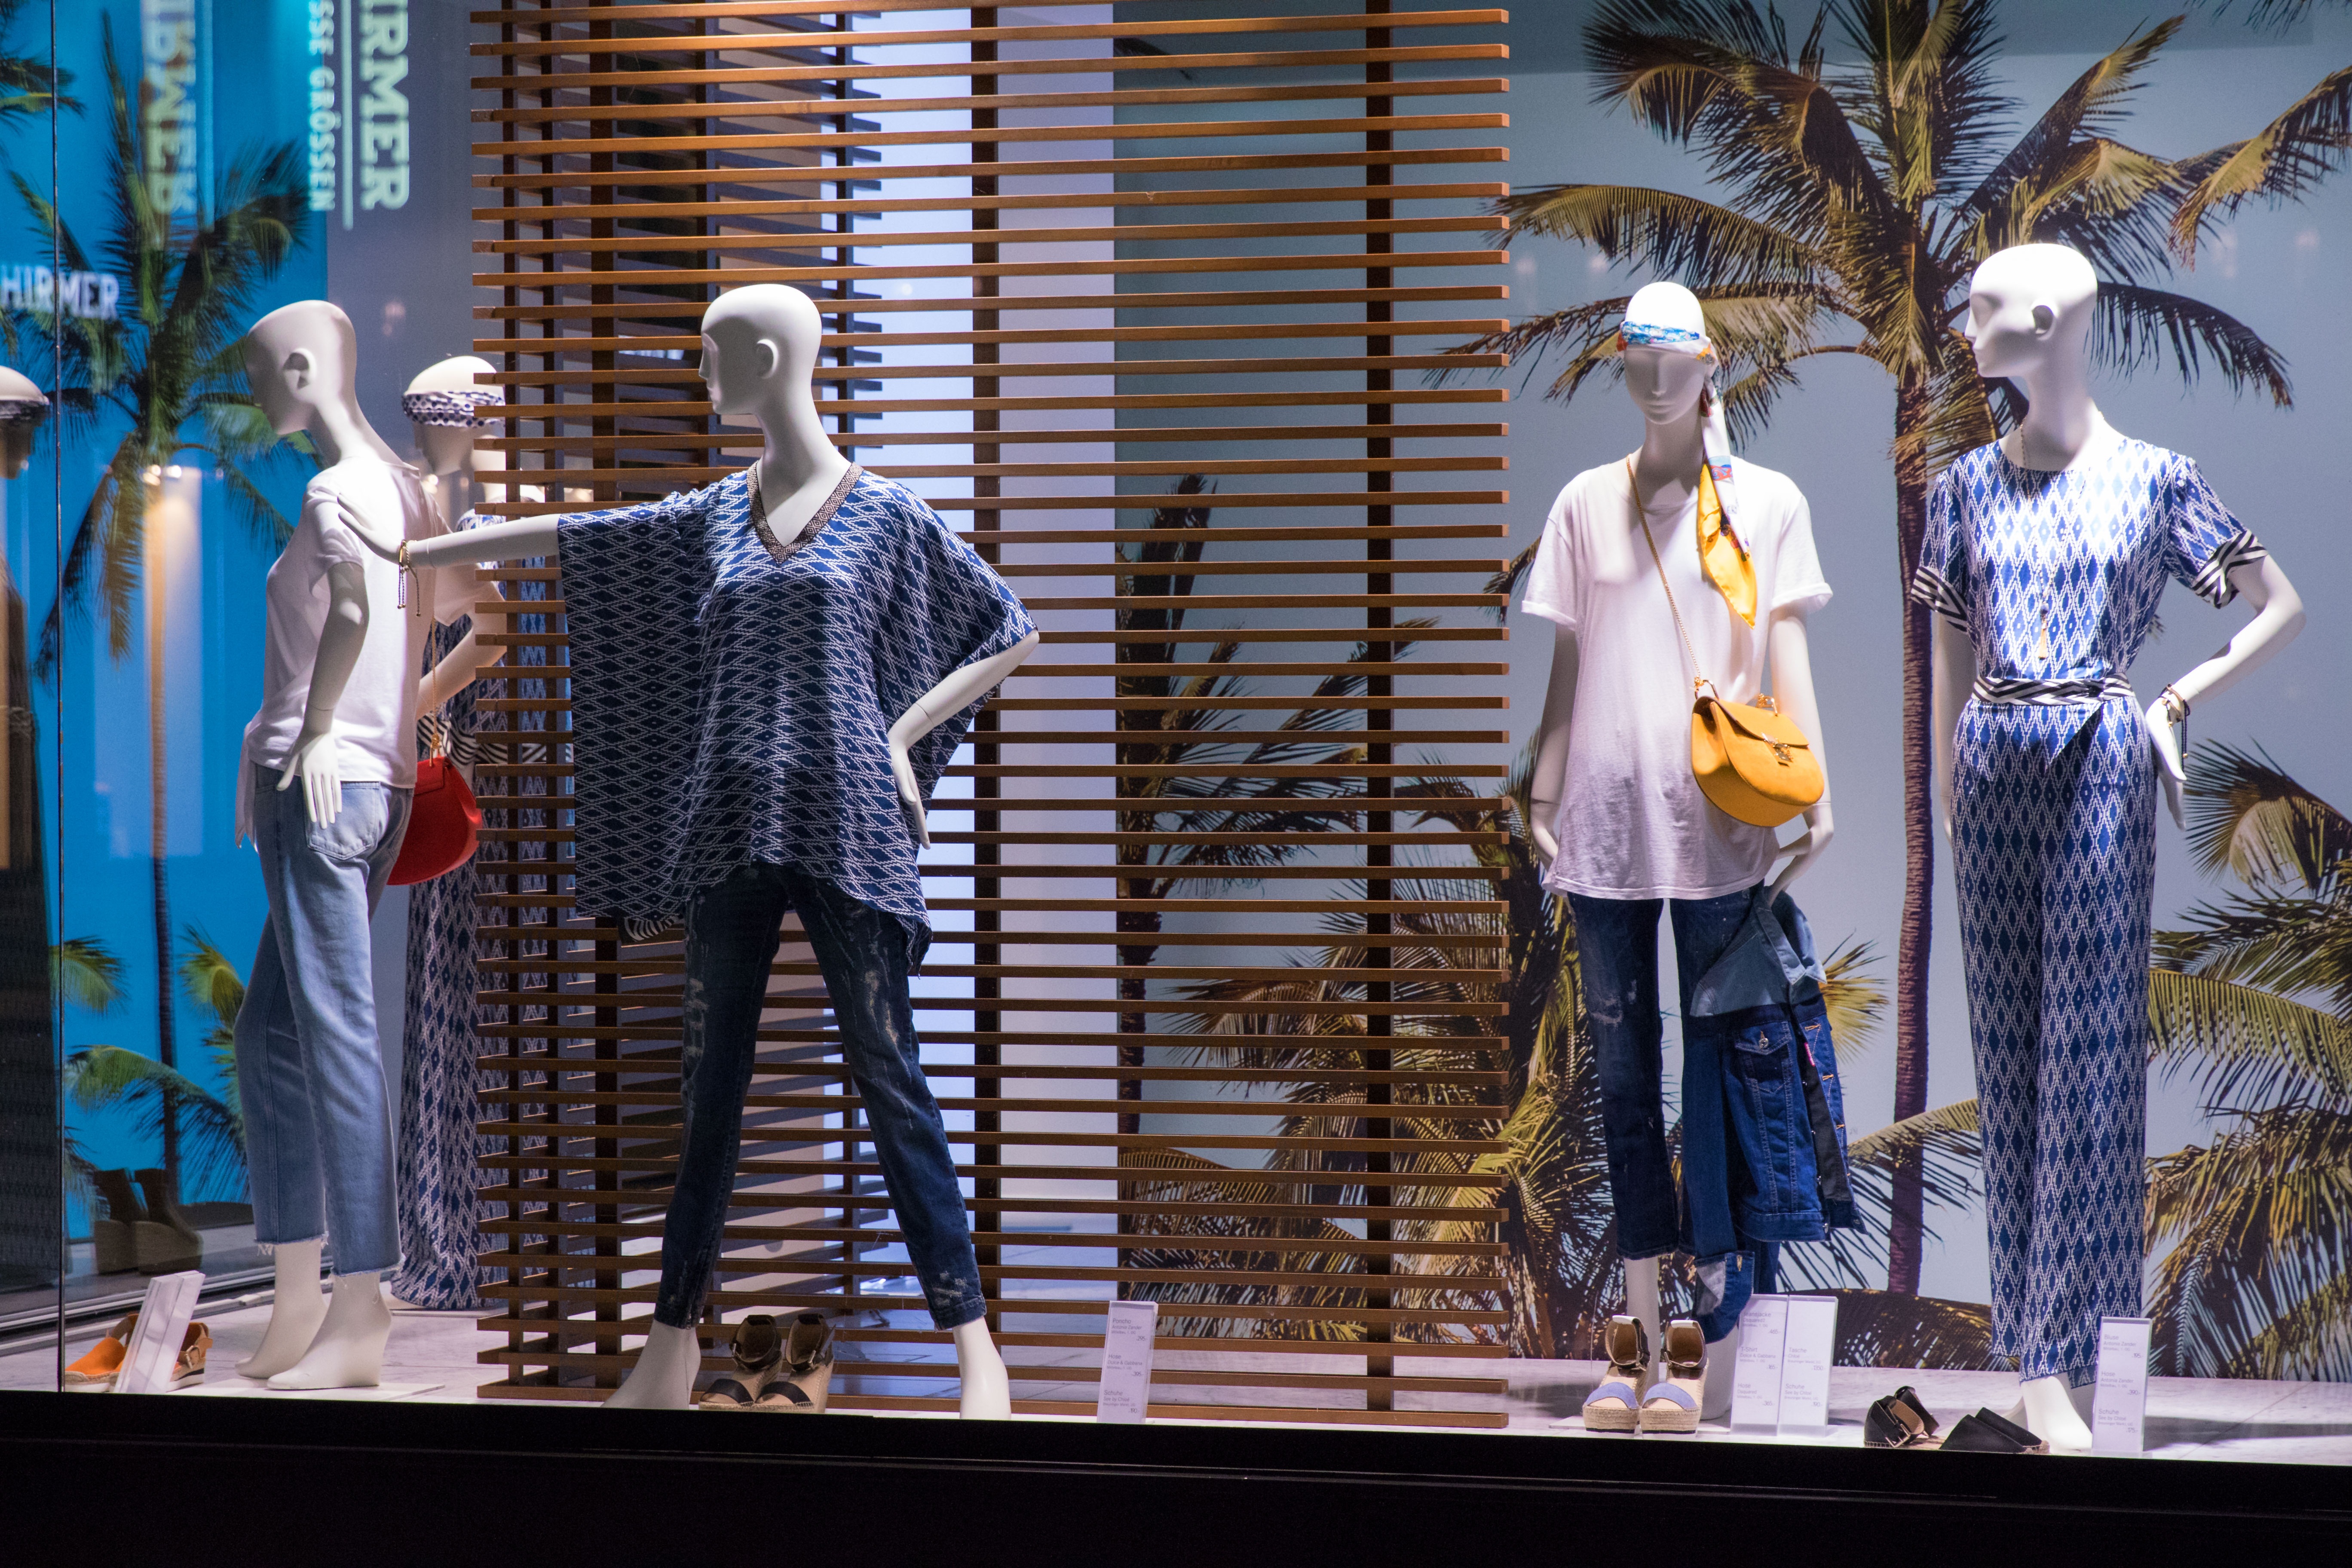
window, atmosphere, advertising, decoration, fashion, clothing, modern, performance art, at night, doll, display dummy, stuttgart, department store, display window, window dressing, musical theatre